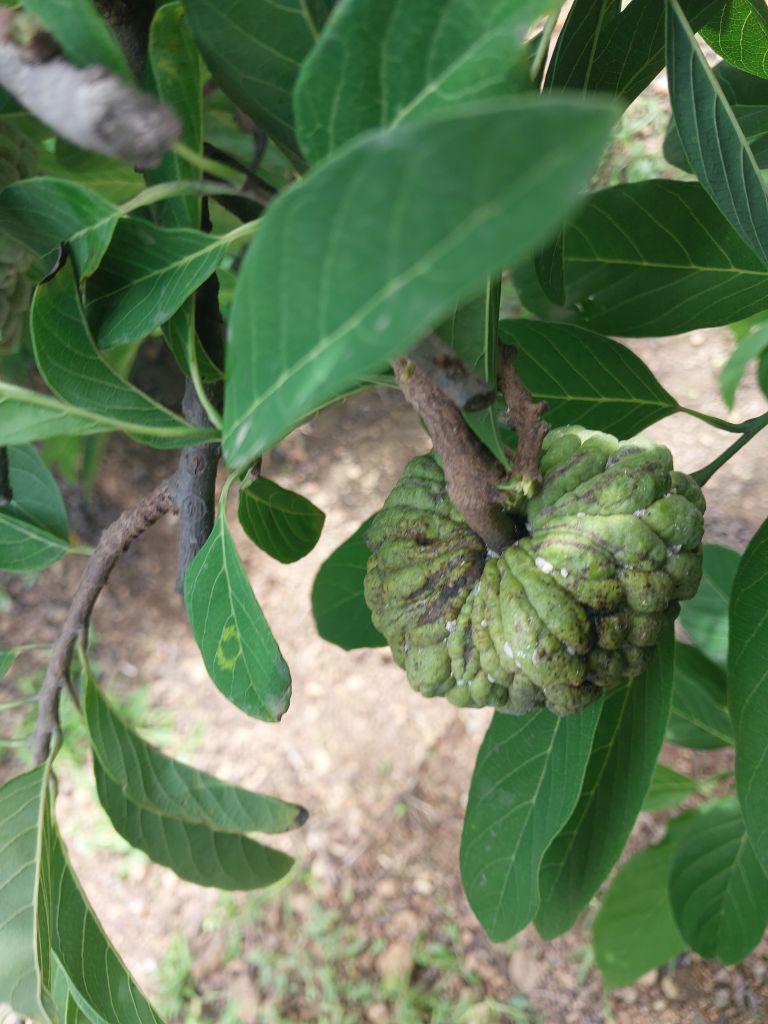
Disease label: Leaf spot on fruit